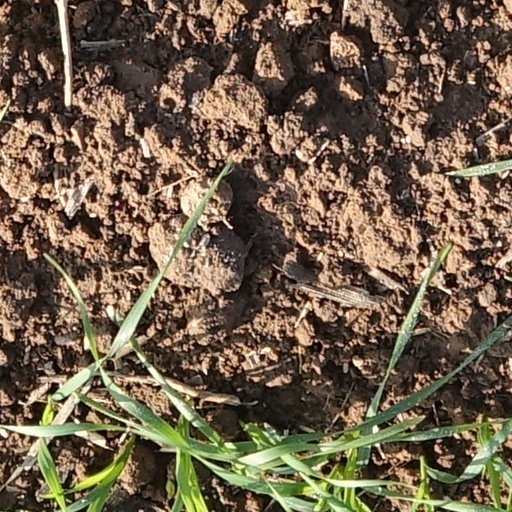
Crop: wheat